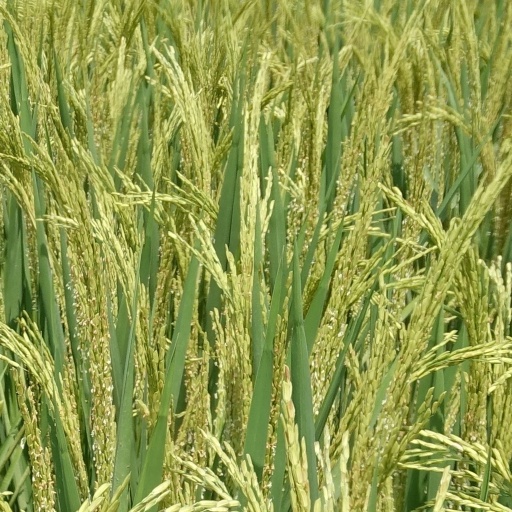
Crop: rice